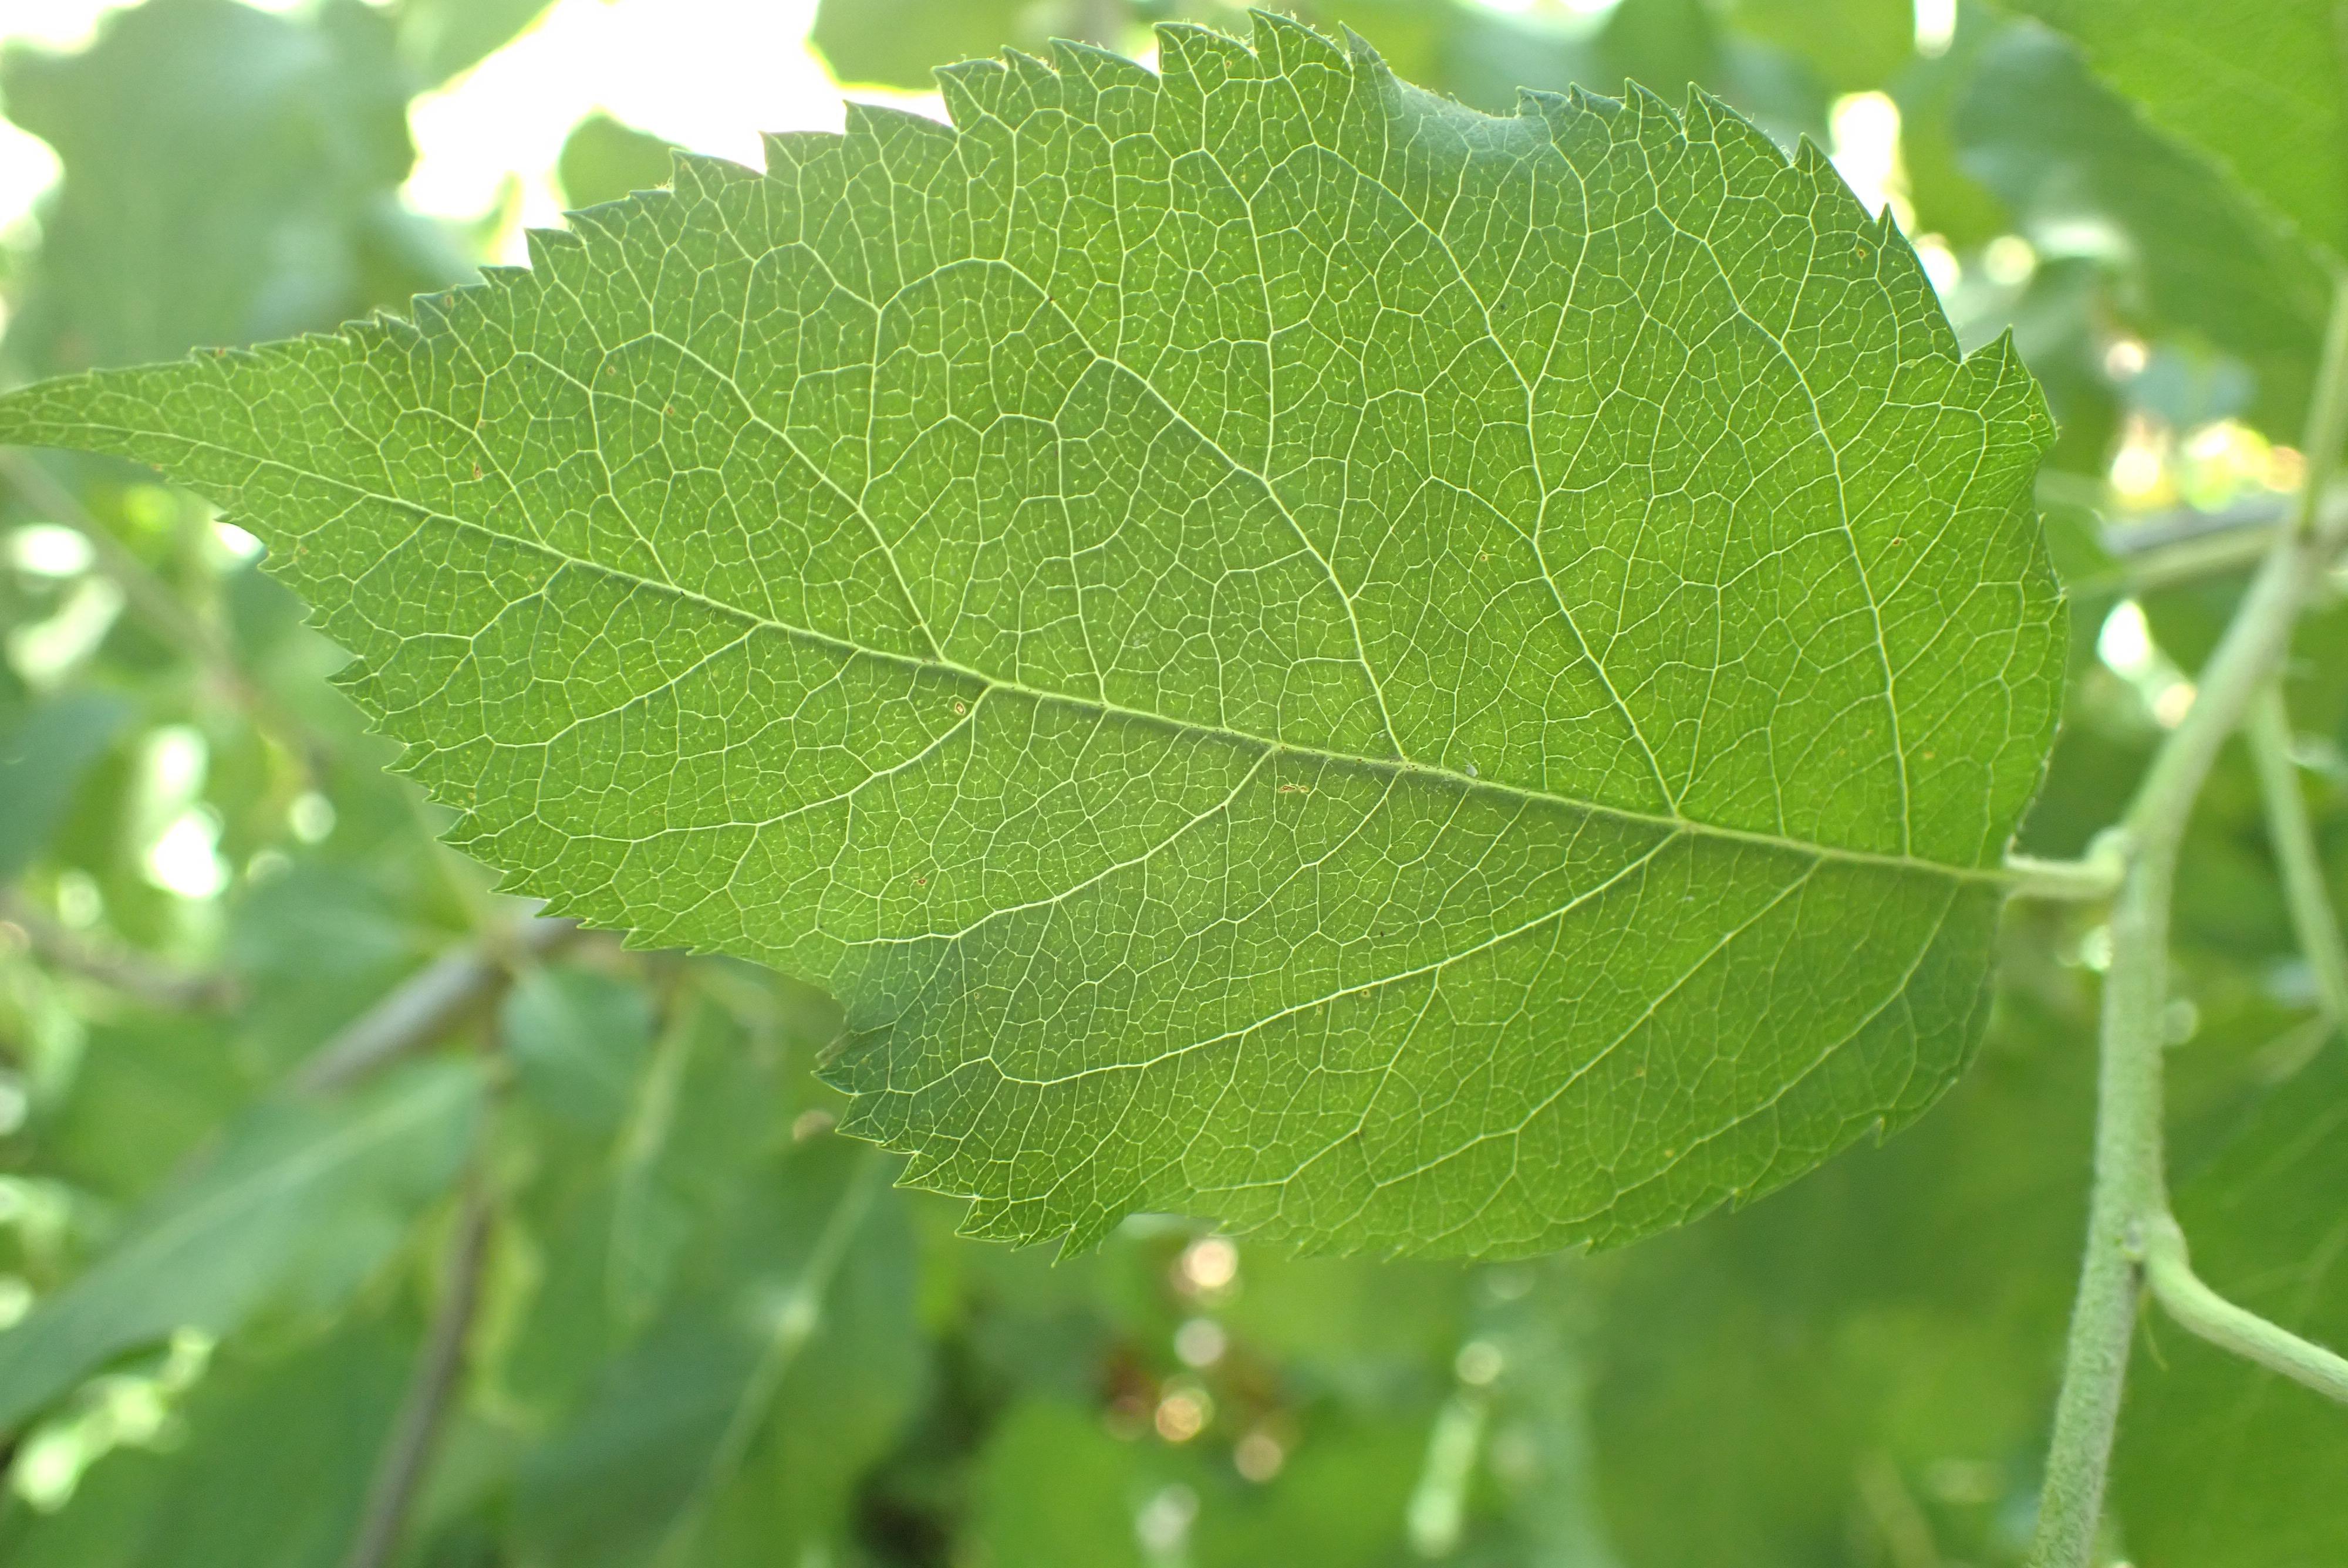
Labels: healthy